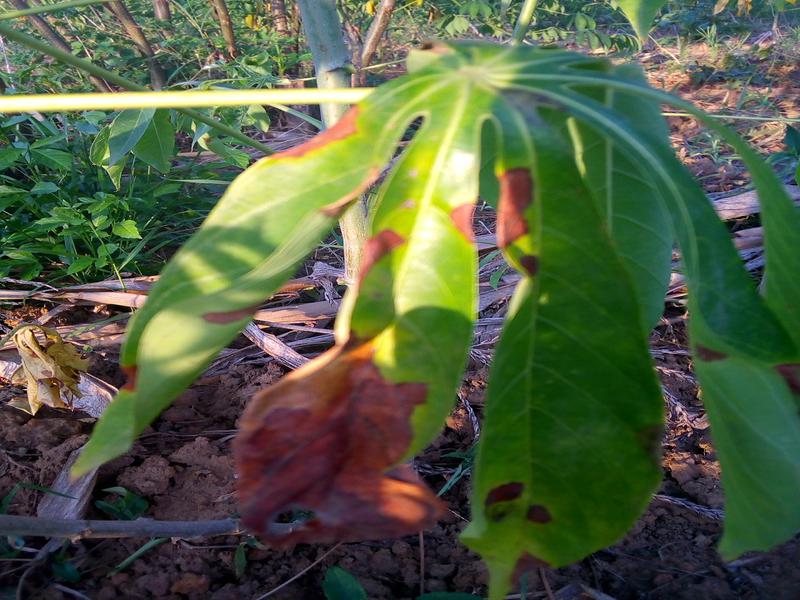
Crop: cassava
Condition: bacterial_blight